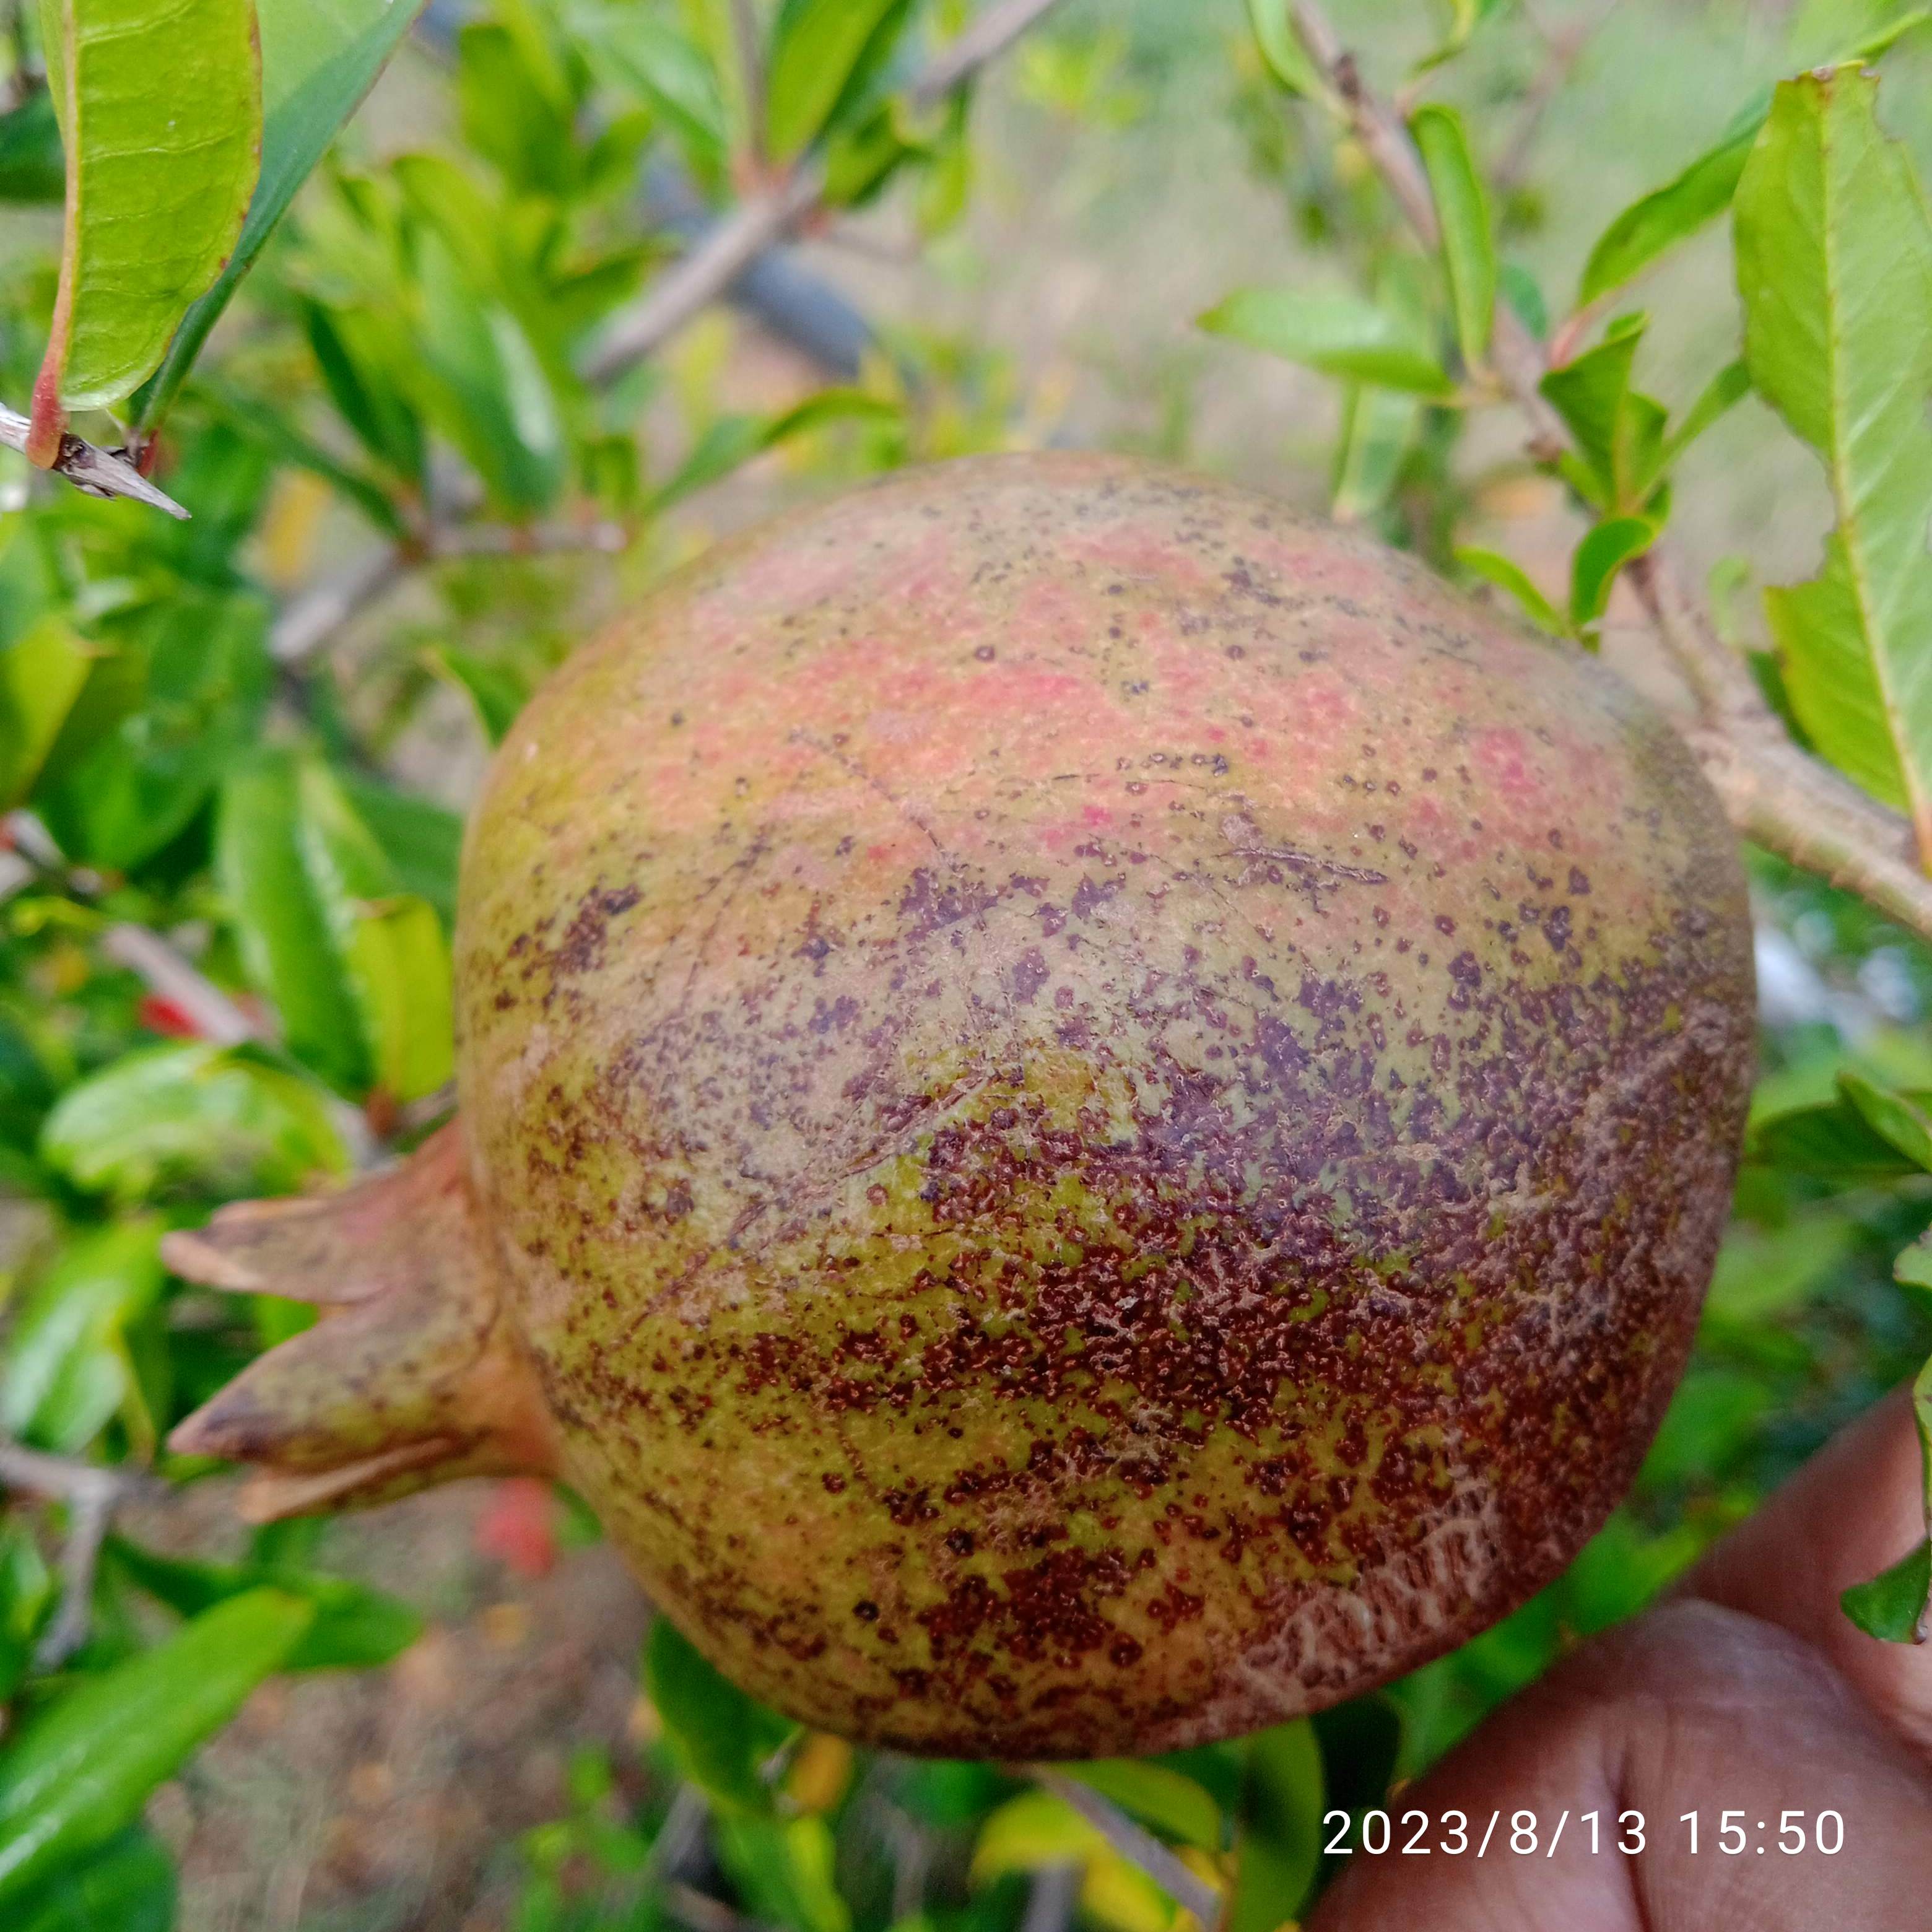
Label: Cercospora